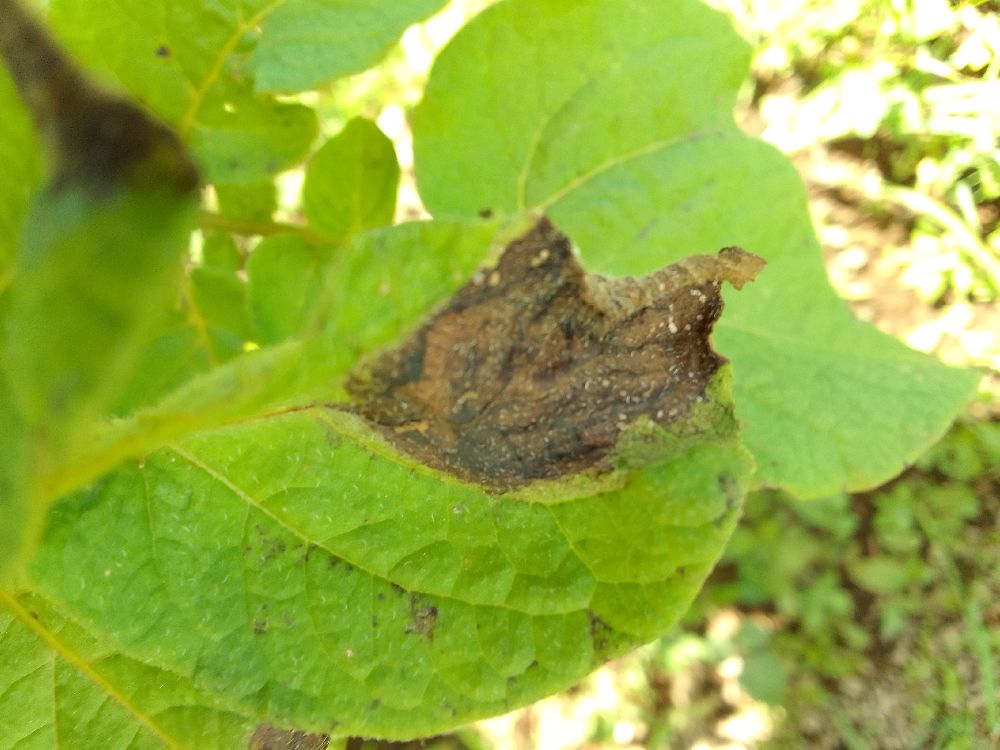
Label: Late blight